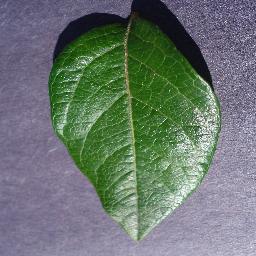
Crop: blueberry
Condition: healthy